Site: brandenburg
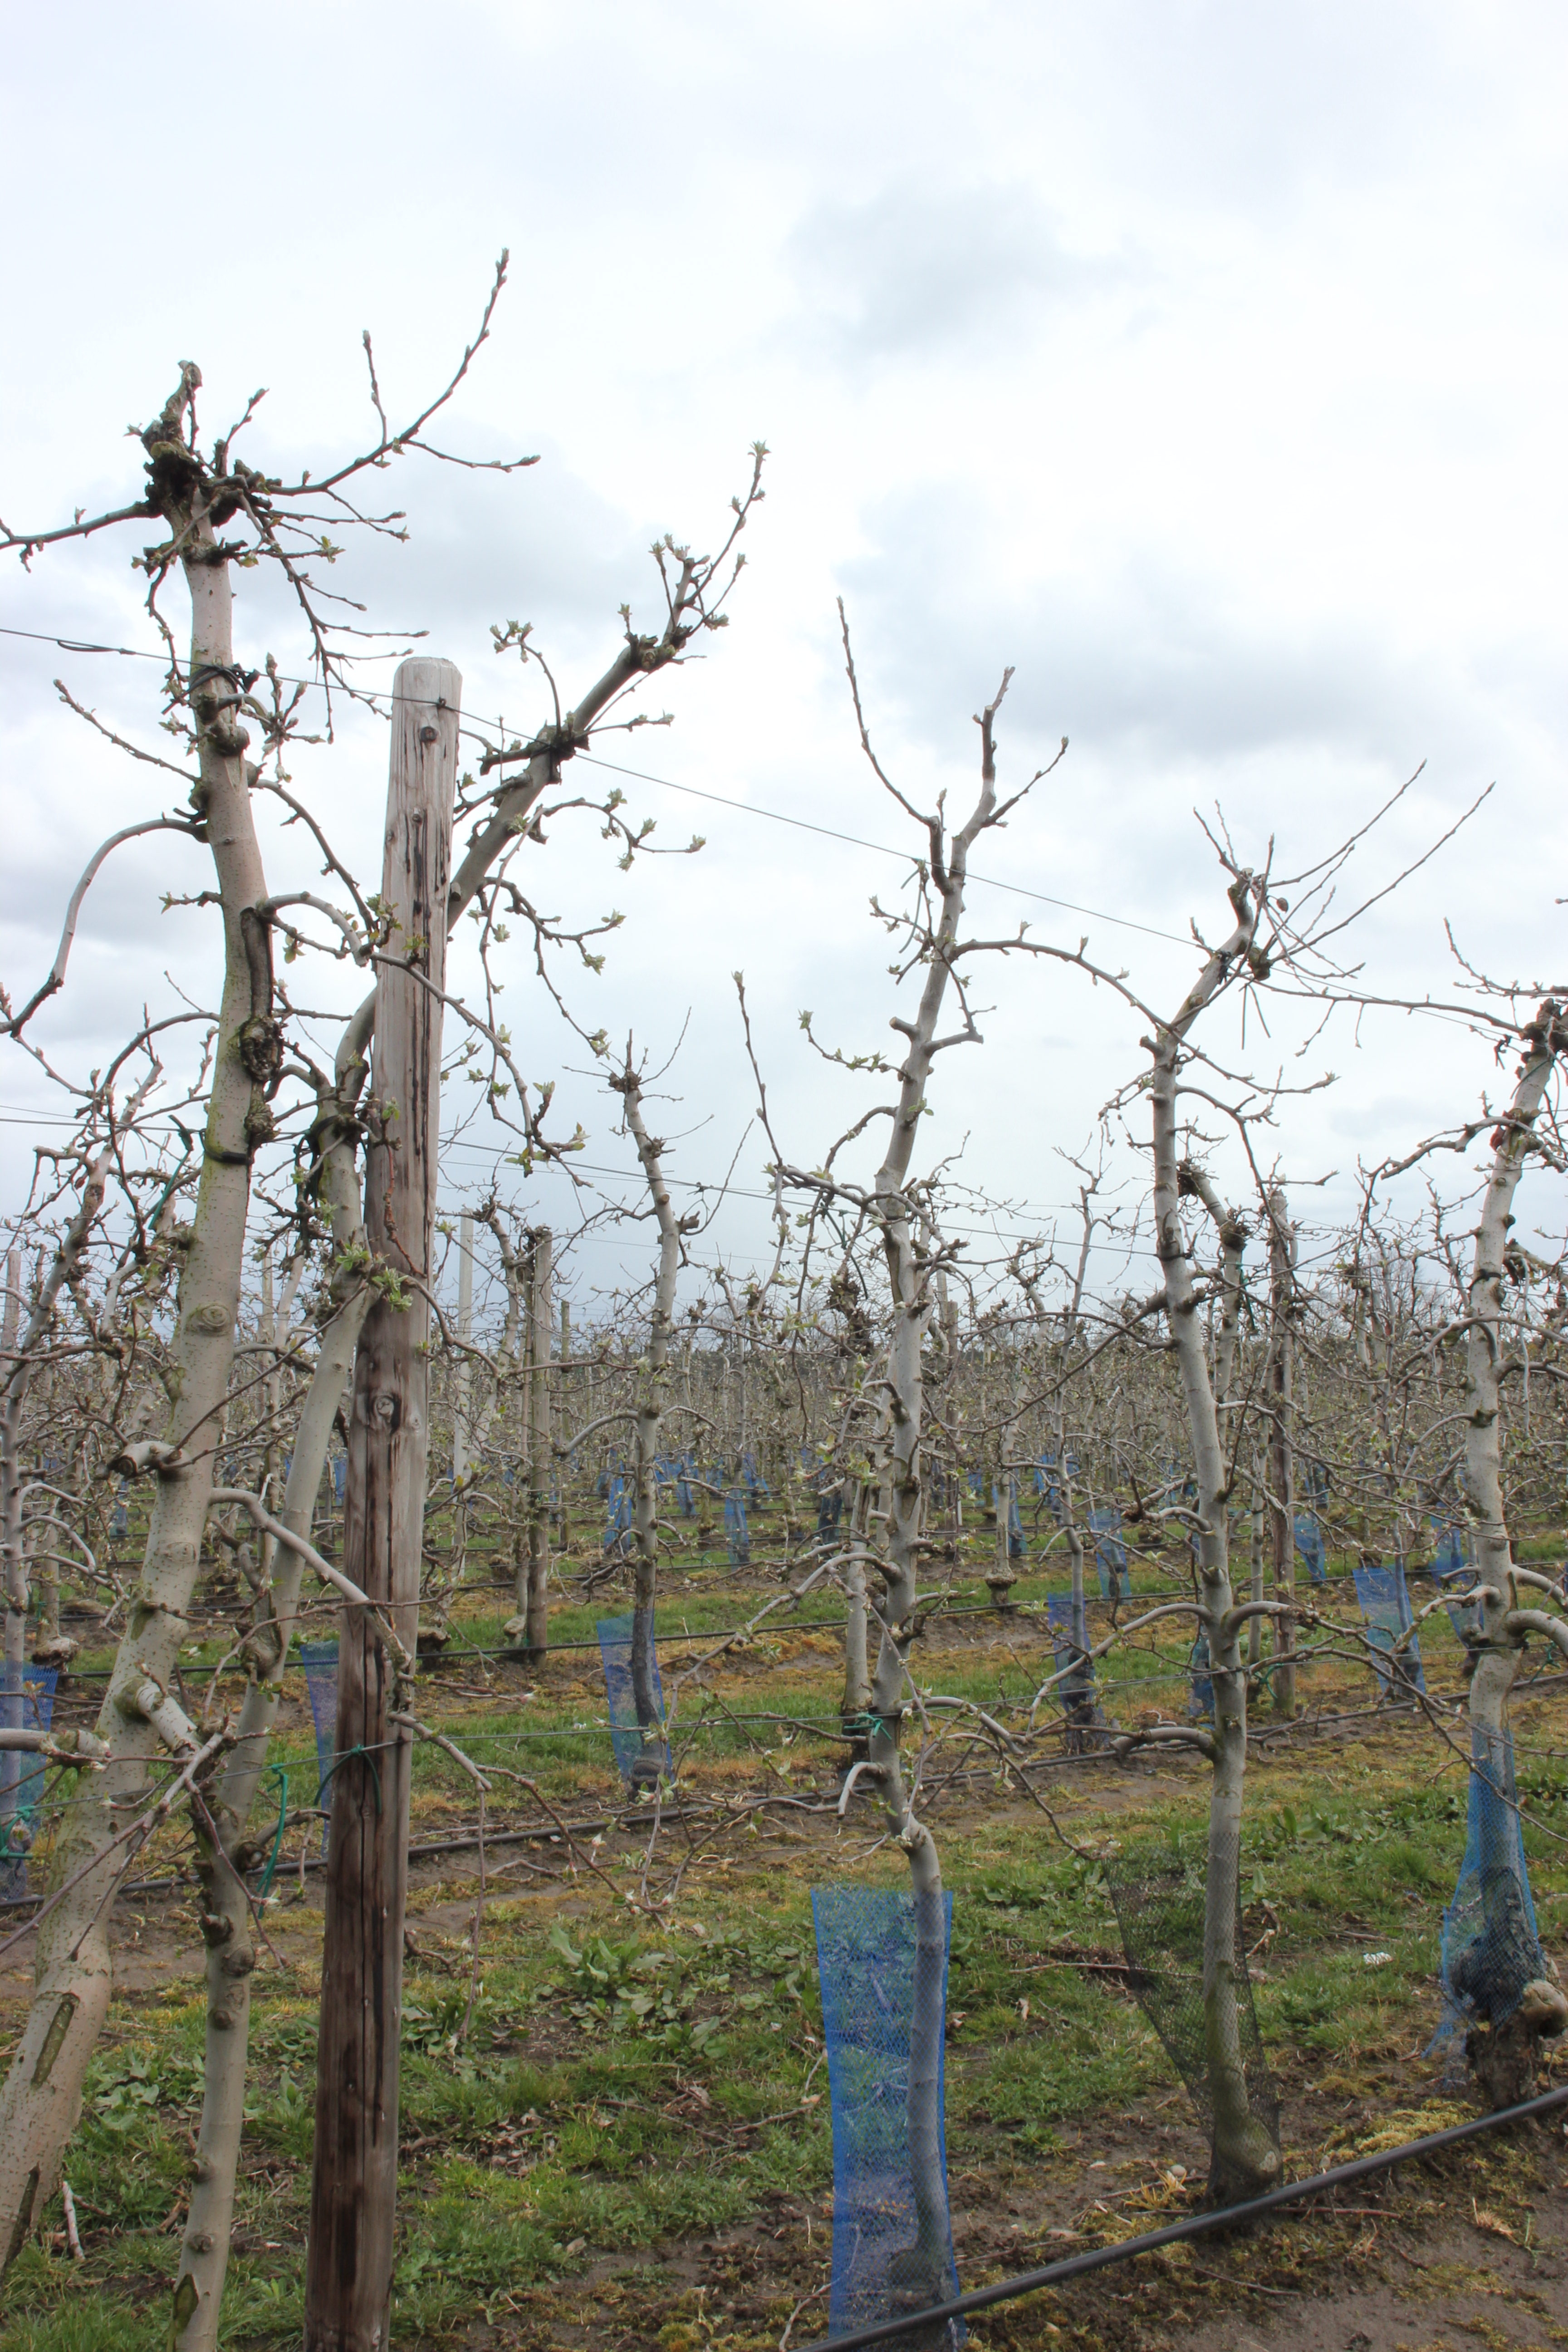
Growth stage (BBCH 55): Inflorescence emergence